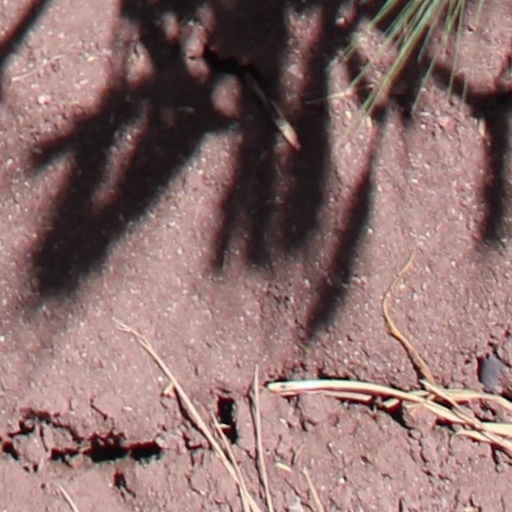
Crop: wheat